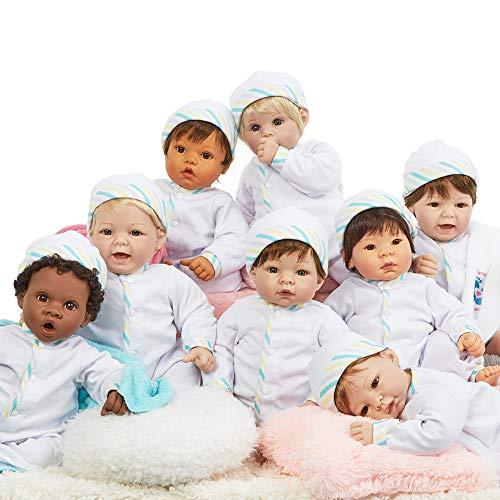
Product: Madame Alexander 19" Sweet Baby Light Skin Tone Brown Eyes/Brown Hair
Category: Toys & Games | Dolls & Accessories | Dolls
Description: Features brown eyes, light Skin and brown hair.
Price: $119.95
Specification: ProductDimensions:21x9x6.5inches|ItemWeight:2.2pounds|ShippingWeight:4.5pounds(Viewshippingratesandpolicies)|ASIN:B07QX31YZ2|Itemmodelnumber:76010|Manufacturerrecommendedage:3yearsandup